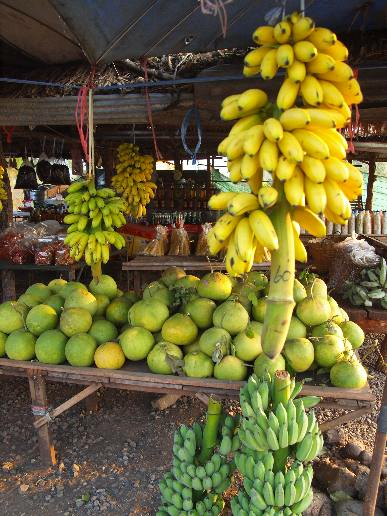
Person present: No